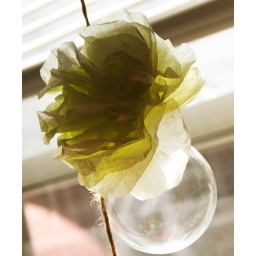
tissue paper flower in light bulb vase